Bledzew

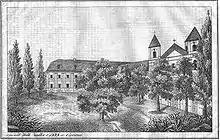
Cistercian abbey

As part of the region of Greater Poland, i.e. the cradle of the Polish state, the area formed part of Poland since its establishment in the 10th century. The settlement was established in the 1230s by the Piast duke Władysław Odonic, then ruling over the Polish duchy of Greater Poland. In the early 14th century, the Ascanian margrave Waldemar of Brandenburg occupied the Bledzew area and granted it to the Cistercian monks at Zemsko; it nevertheless was reconquered by the Polish king Władysław I the Elbow-high in 1326 and incorporated into the Poznań Voivodeship of the Kingdom of Poland.